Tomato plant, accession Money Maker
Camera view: bottom (45 deg); turntable rotation: 120 degrees
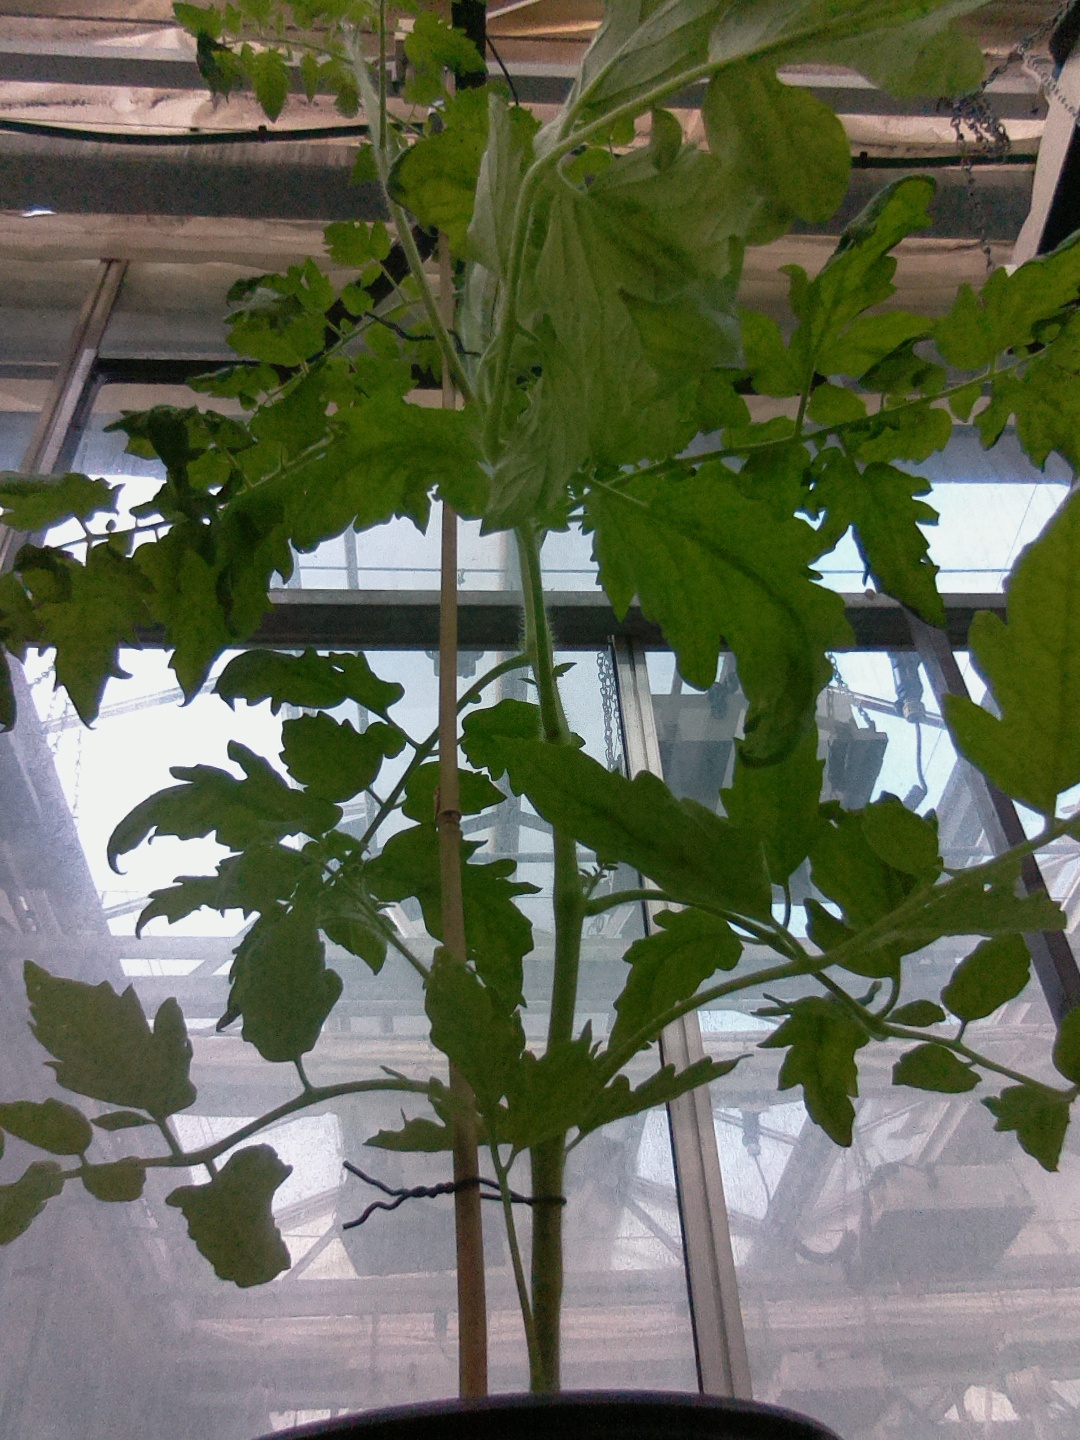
BBCH growth stage 64: 40%-50% of flowers open